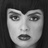
Emotion: neutral